Zion Williamson

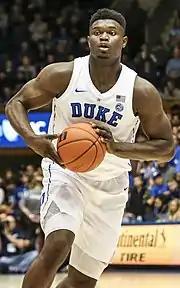
Williamson with Duke in December 2018

On November 6, 2018, in his first regular season game with Duke, Williamson scored 28 points on 11-of-13 shooting in 23 minutes in a 118–84 win over Kentucky at the Champions Classic. In that game, he and teammate RJ Barrett each broke the Duke freshman debut scoring record set by Marvin Bagley III. In his following game, a 94–72 victory over Army, Williamson tallied 27 points, 16 rebounds, and six blocks. He became the second player in school history to record at least 25 points, 15 rebounds, and 5 blocks in a game. Williamson was subsequently named both player and freshman of the week in the Atlantic Coast Conference (ACC).